Pier 11/Wall Street

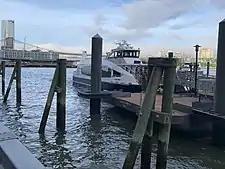
NYC Ferry vessel at Slip A

NY Waterway operates ferries to points along the Hudson River Waterfront Walkway in Hudson County, New Jersey such as Weehawken Port Imperial, Hoboken Terminal, and Paulus Hook Ferry Terminal.